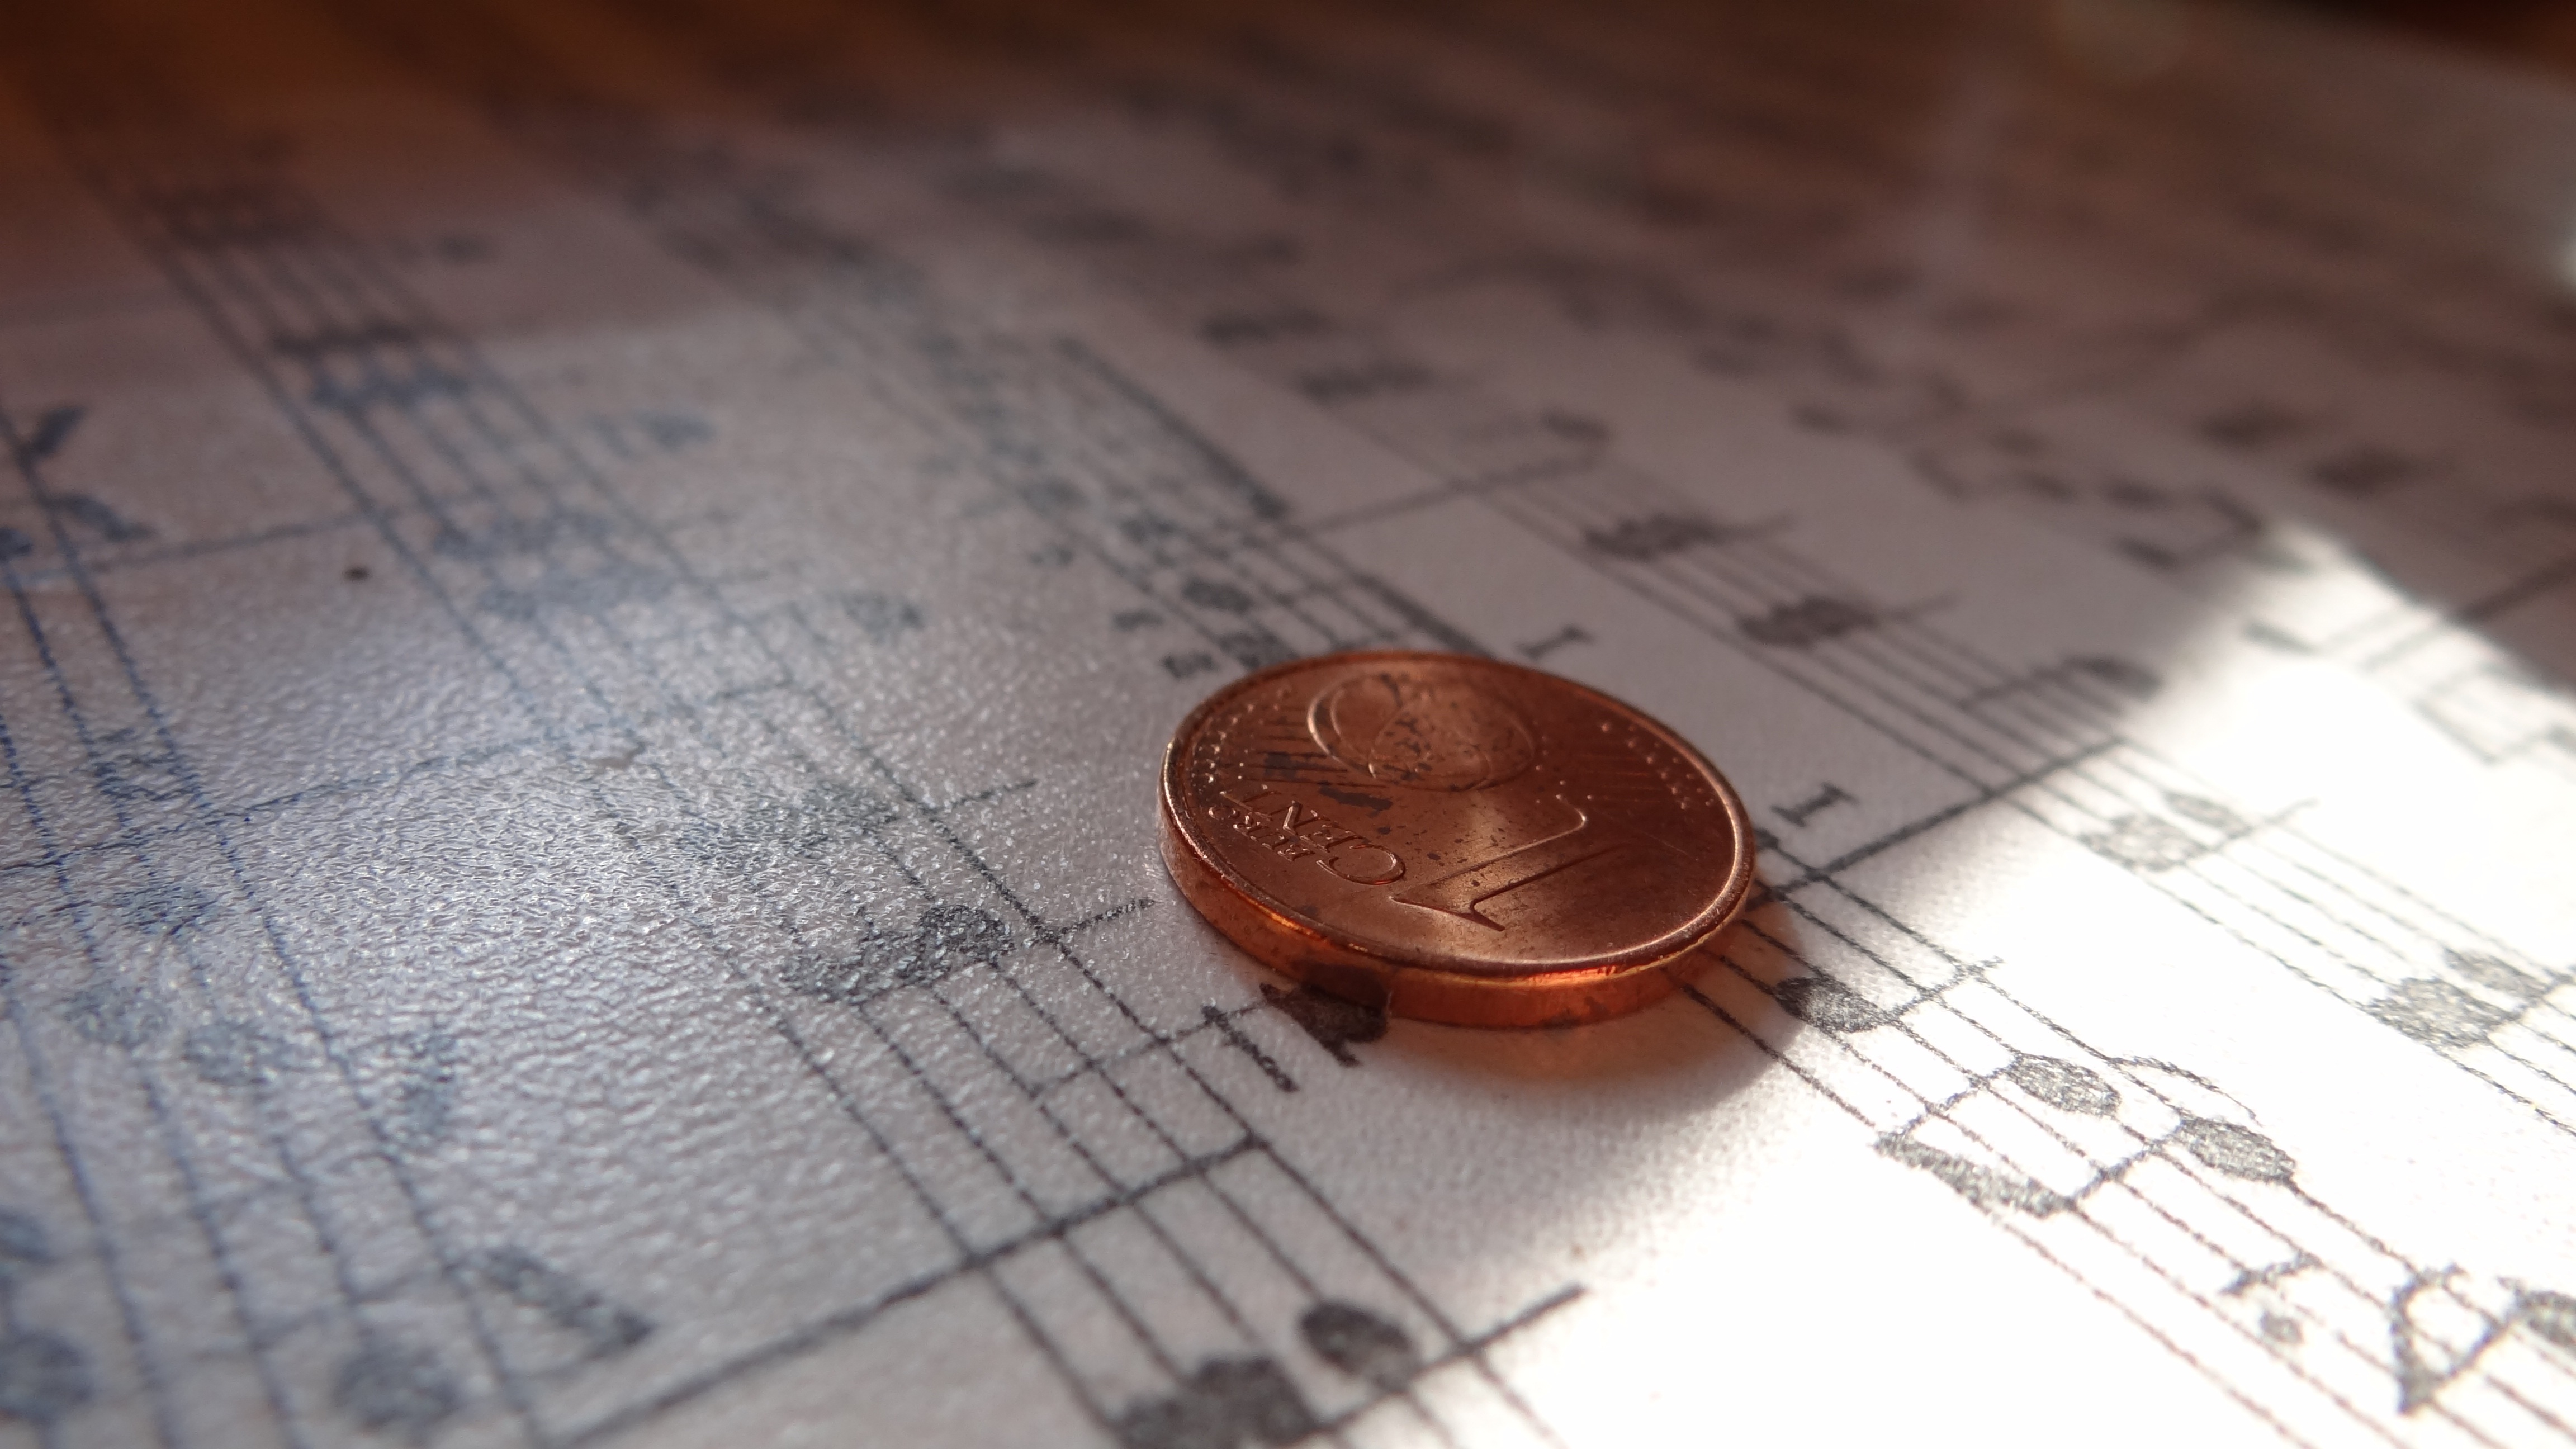
writing, hand, music, wood, circle, close up, shape, cent, melody, notenblatt, light effects